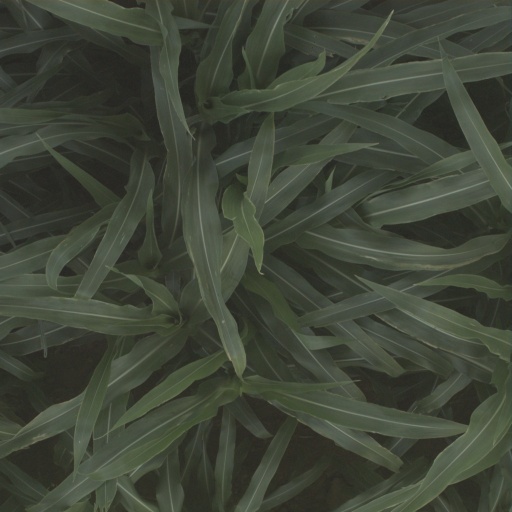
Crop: sorghum